French Bee

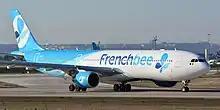
The same aircraft pictured above, following the airline's 2018 rebranding as "French Bee". This aircraft was transferred to sister airline Air Caraïbes in 2019.

In November 2017, while the airline as "French Blue" was applying with the United States Department of Transportation for a foreign air carrier permit to begin service to the country, U.S.-based JetBlue raised objections to another airline serving the country bearing the word "Blue" in its name. In response, the airline was temporarily renamed to simply "French", before the airline announced on 30 January 2018 that it was rebranding as "French Bee". In February 2018, after receiving regulatory approval to begin operations to the U.S., the airline formally announced the opening of reservations for flights between Paris Orly and Faa'a International Airport (Papeete) in French Polynesia, with flights stopping at San Francisco International Airport each way, and launching on 11 May 2018 as previously planned. The services included international traffic rights for passengers to travel solely to or from San Francisco in addition to transiting between Paris and Papeete.